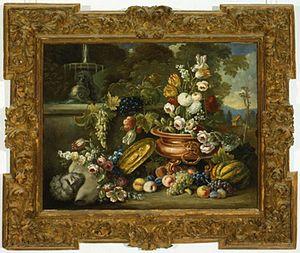
Nicola Malinconico est un peintre italien de la fin du XVIIᵉ et du début du XVIIIᵉ siècle de la fin de la période baroque, se rattachant à l'école napolitaine.